Nielsen Holdings

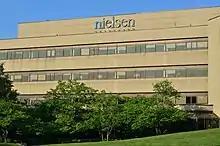
Nielsen office in Canada

Nielsen is a global, independent measurement and data company for media business. With a presence in more than 100 countries and services covering more than 90% of the globe's GDP and population, Nielsen provides clients with data about what consumers watch (programming, advertising) on a global and local basis and how those choices intersect.